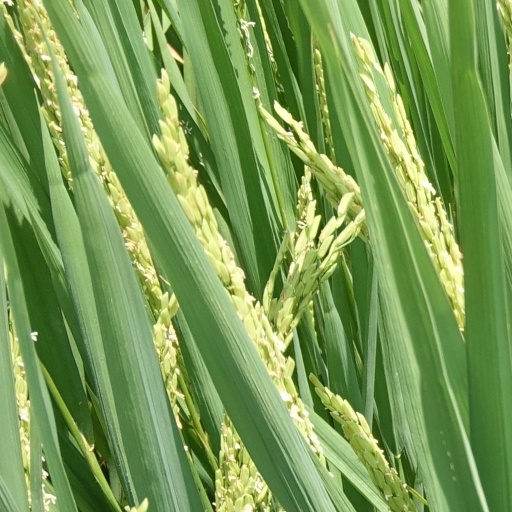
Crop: rice